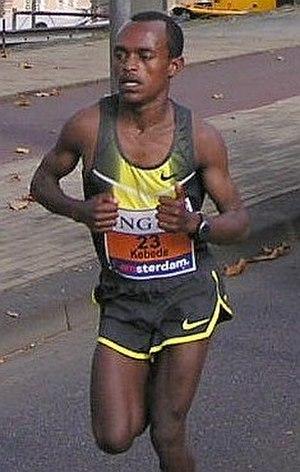
Le Marathon de Fukuoka ou Championnat Marathon international de Fukuoka est une épreuve de course à pied de 42,195 km organisée annuellement depuis 1947, réservée aux hommes, qui se déroule dans la ville de Fukuoka au Japon le premier dimanche de décembre.
Tsegay Kebede est un athlète éthiopien spécialiste des courses de fond, et notamment du marathon.